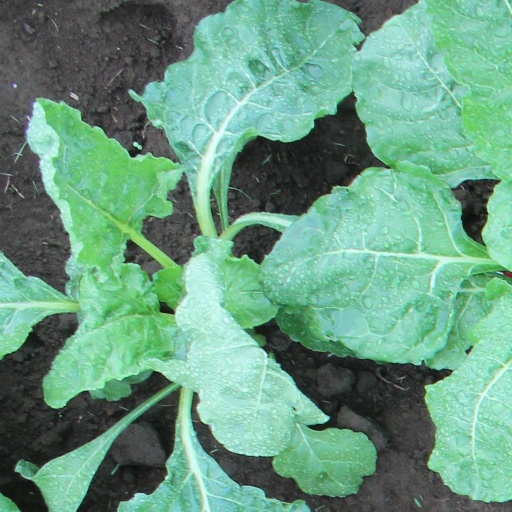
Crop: sugar beet